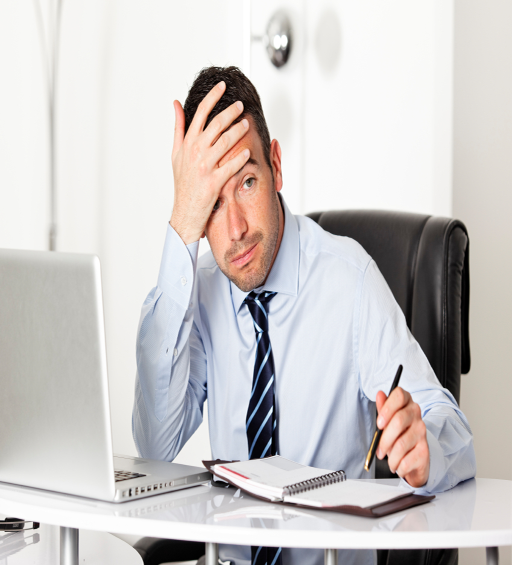
the thought of losing your job